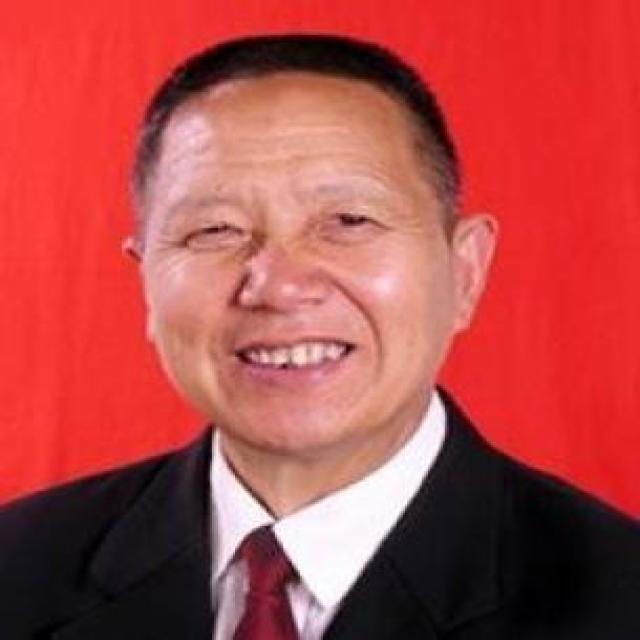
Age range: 45-64